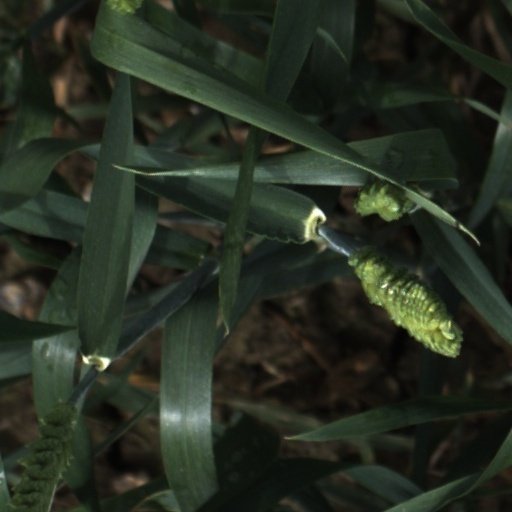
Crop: wheat